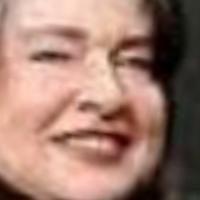
Age group: age 56-65